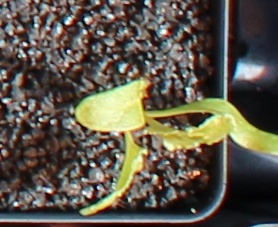
Label: Sugar beet